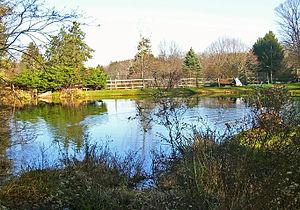
Mendham est une localité du comté de Morris dans le New Jersey aux États-Unis, elle comptait 5 097 habitants en 2000.